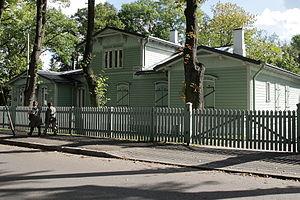
Cet article présente une liste non exhaustive de musées en Estonie.